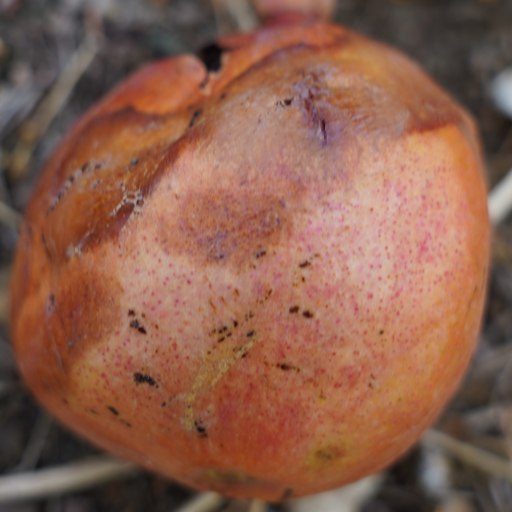
Label: Colletotrichum spp